Neil Sedaka

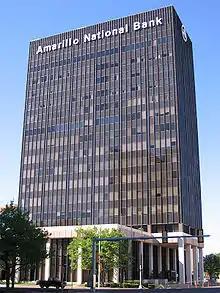
Amarillo National Bank Plaza One building

On a business trip to New York in mid-1971, Harvey Lisberg, who was a longtime fan of Sedaka, asked Don Kirshner if he'd written anything new. Kirshner took Lisberg to a small room with a piano where Sedaka was already seated, and he tapped out a few songs. One of these was the Sedaka/Greenfield composition "(Is This the Way to) Amarillo?" which Lisberg loved and placed with his artist Tony Christie who recorded and released it in 1971. The song did relatively well on the UK Singles Chart, reaching the Top 20.